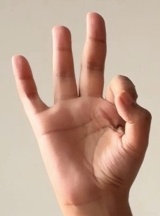
ASL sign: 9